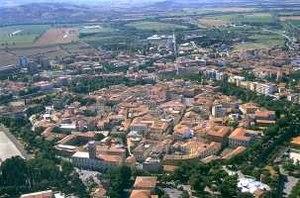
Arcidosso